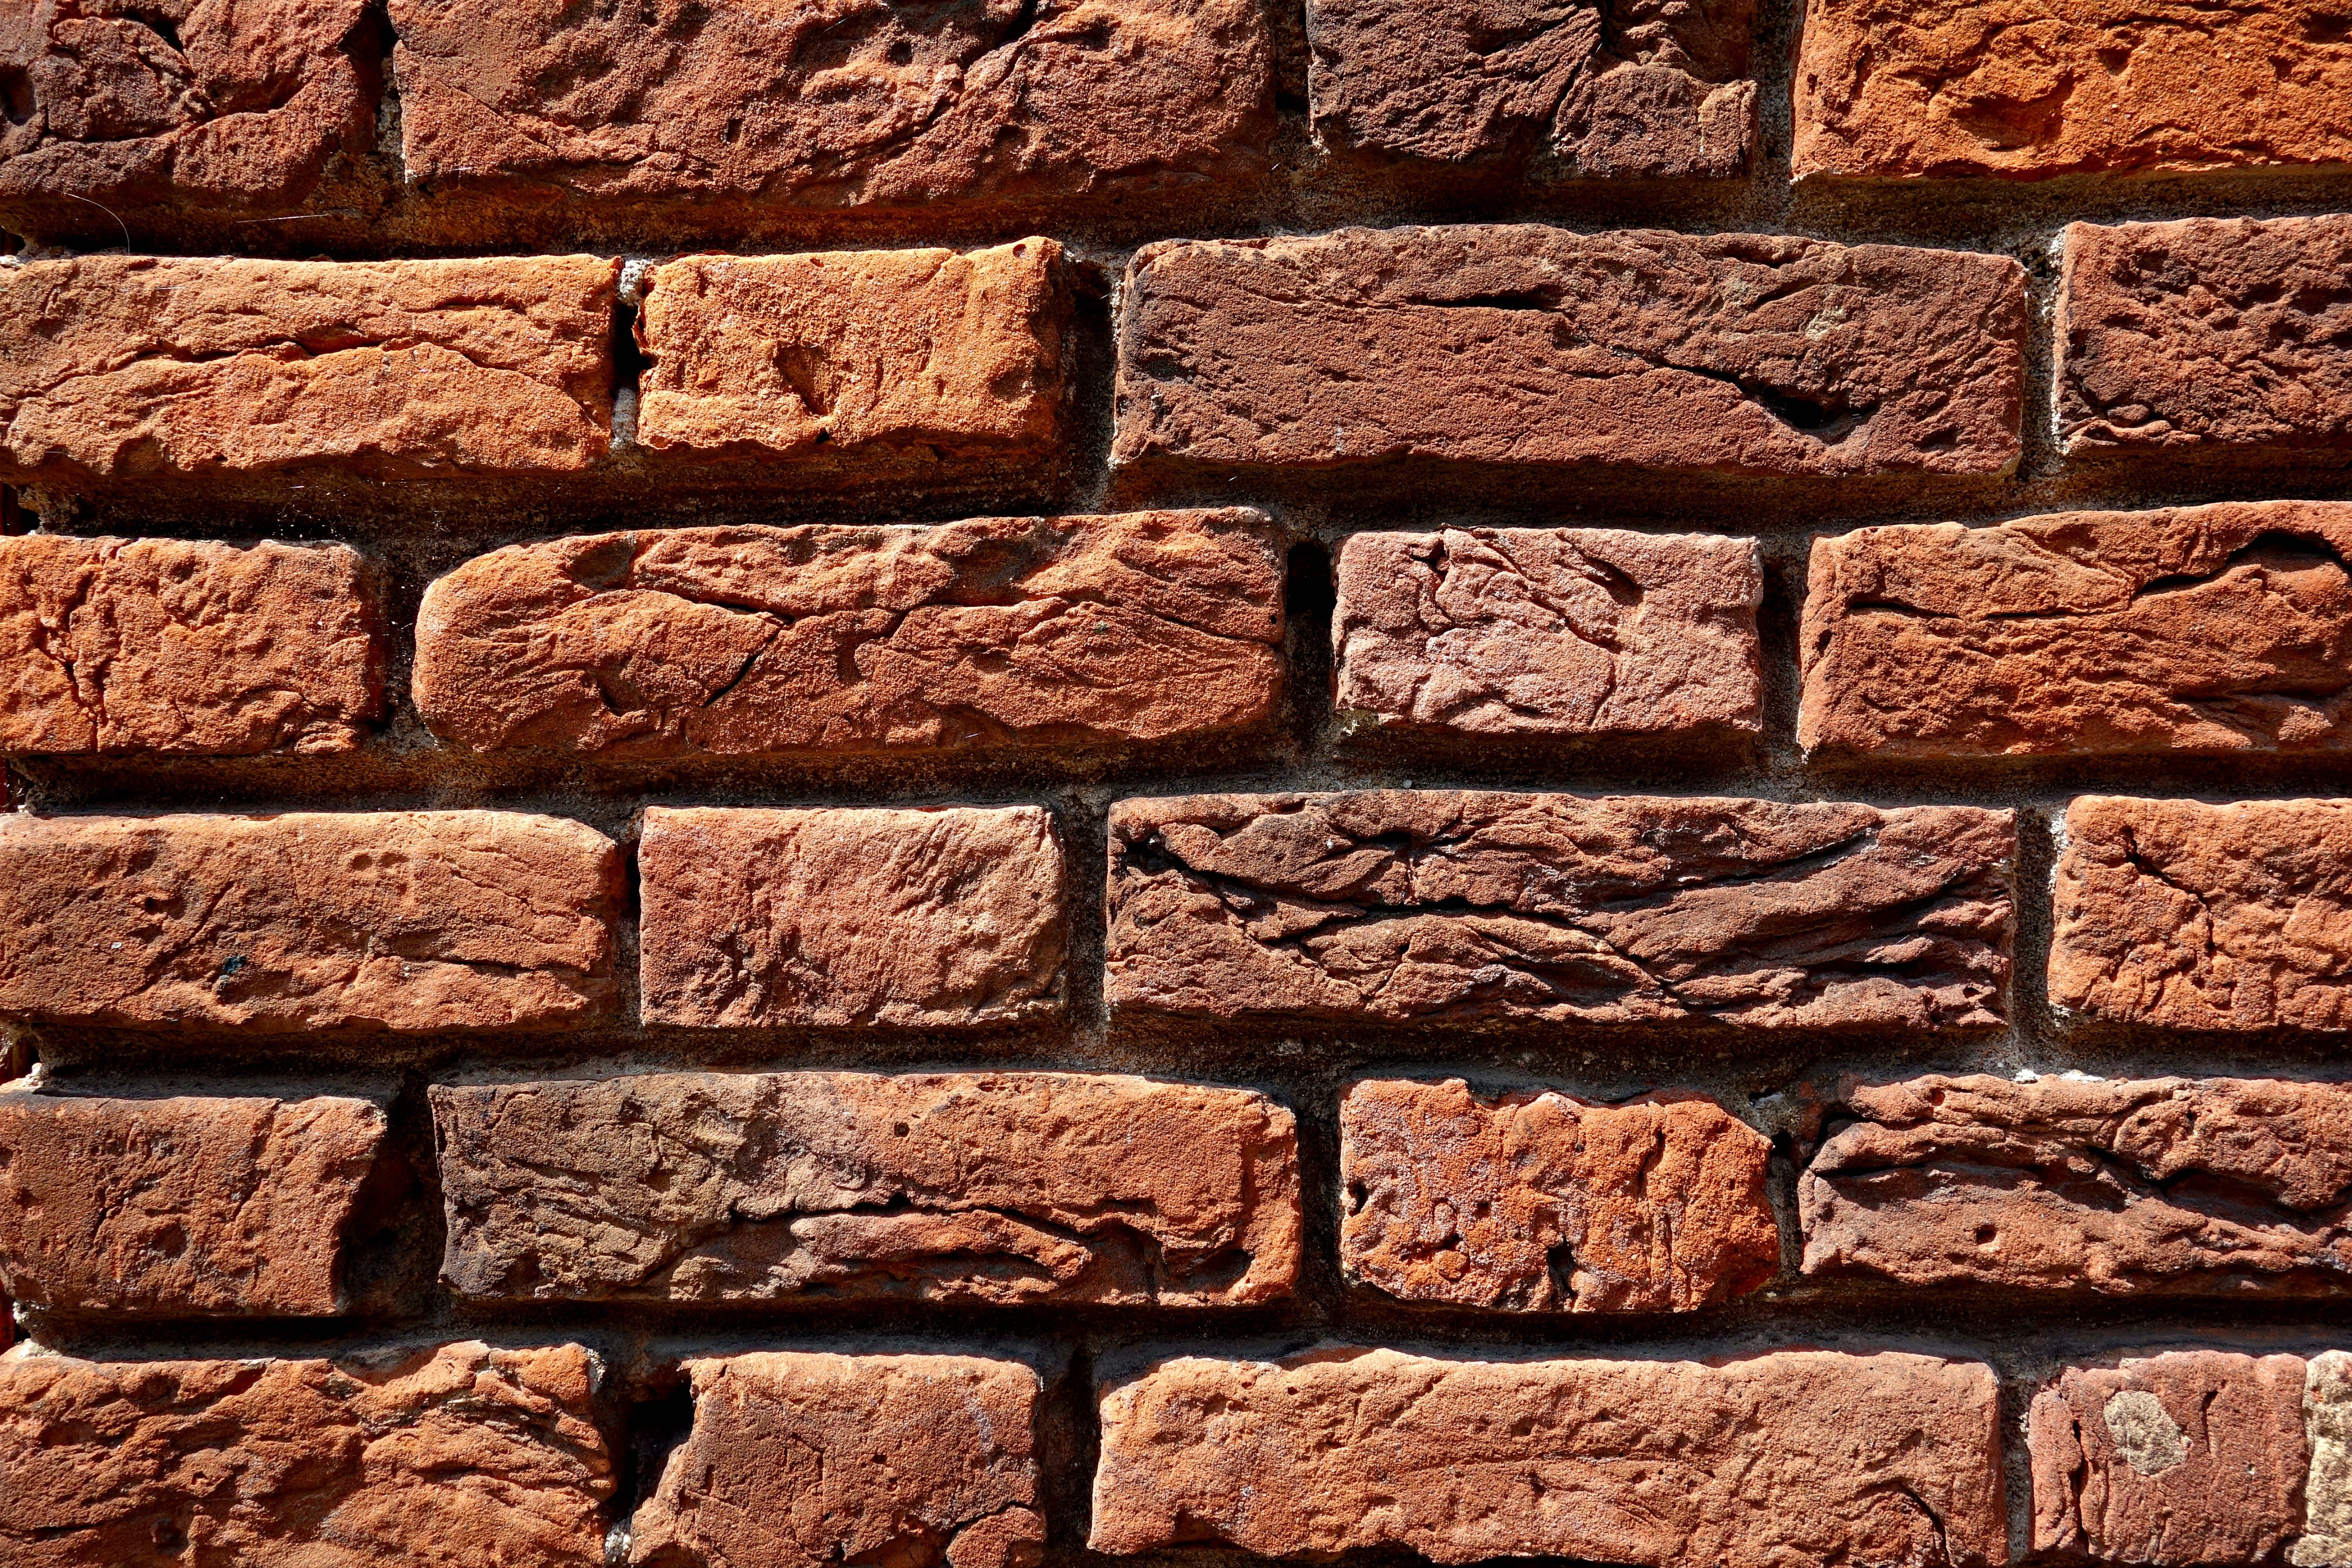
wood, texture, floor, building, wall, construction, pattern, soil, stone wall, brick, material, brick wall, brickwork, red brick, brick texture, red brick wall